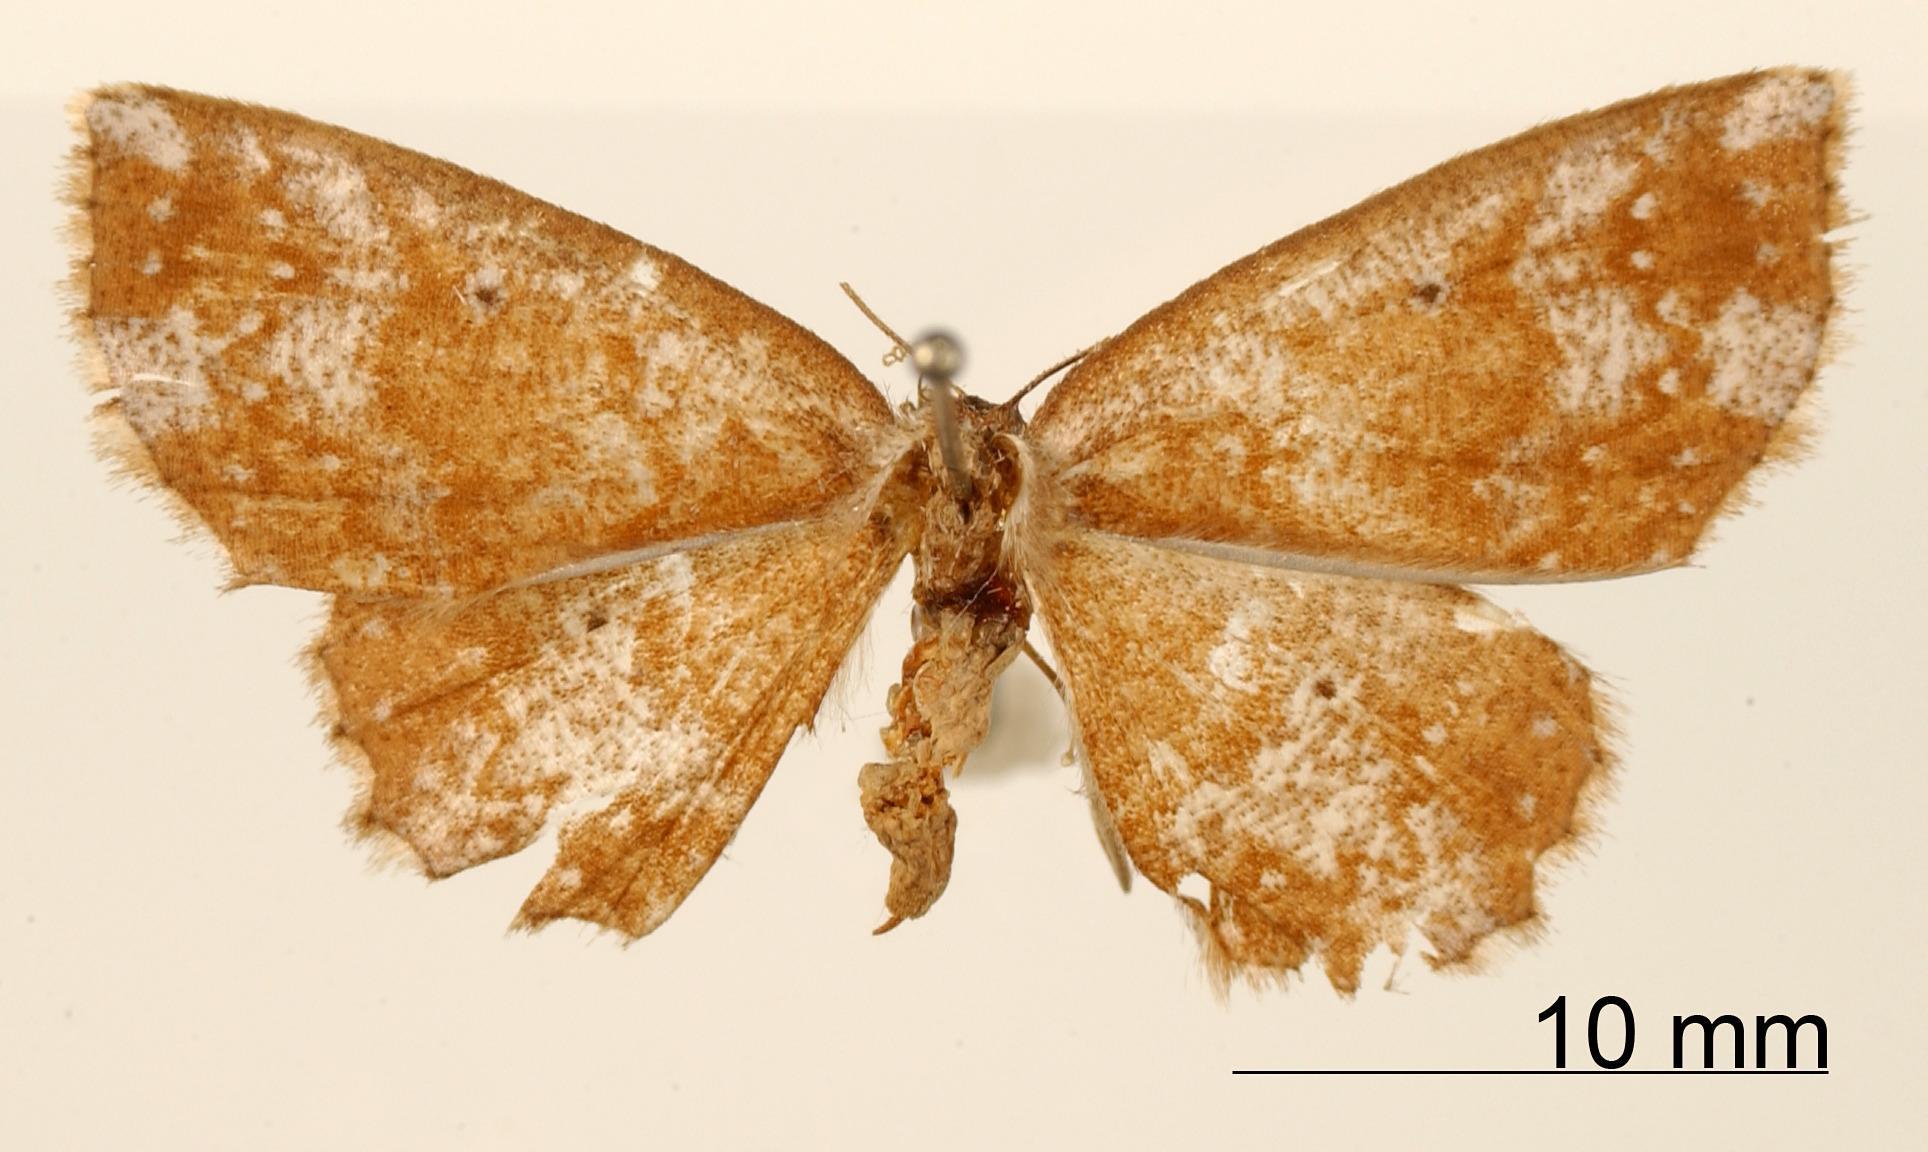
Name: Isochromodes sparsata
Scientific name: Isochromodes sparsata Dognin, 1924
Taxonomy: Animalia, Arthropoda, Insecta, Lepidoptera, Geometridae, Ennominae
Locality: Rio Songo, Bolivia, Bolivia